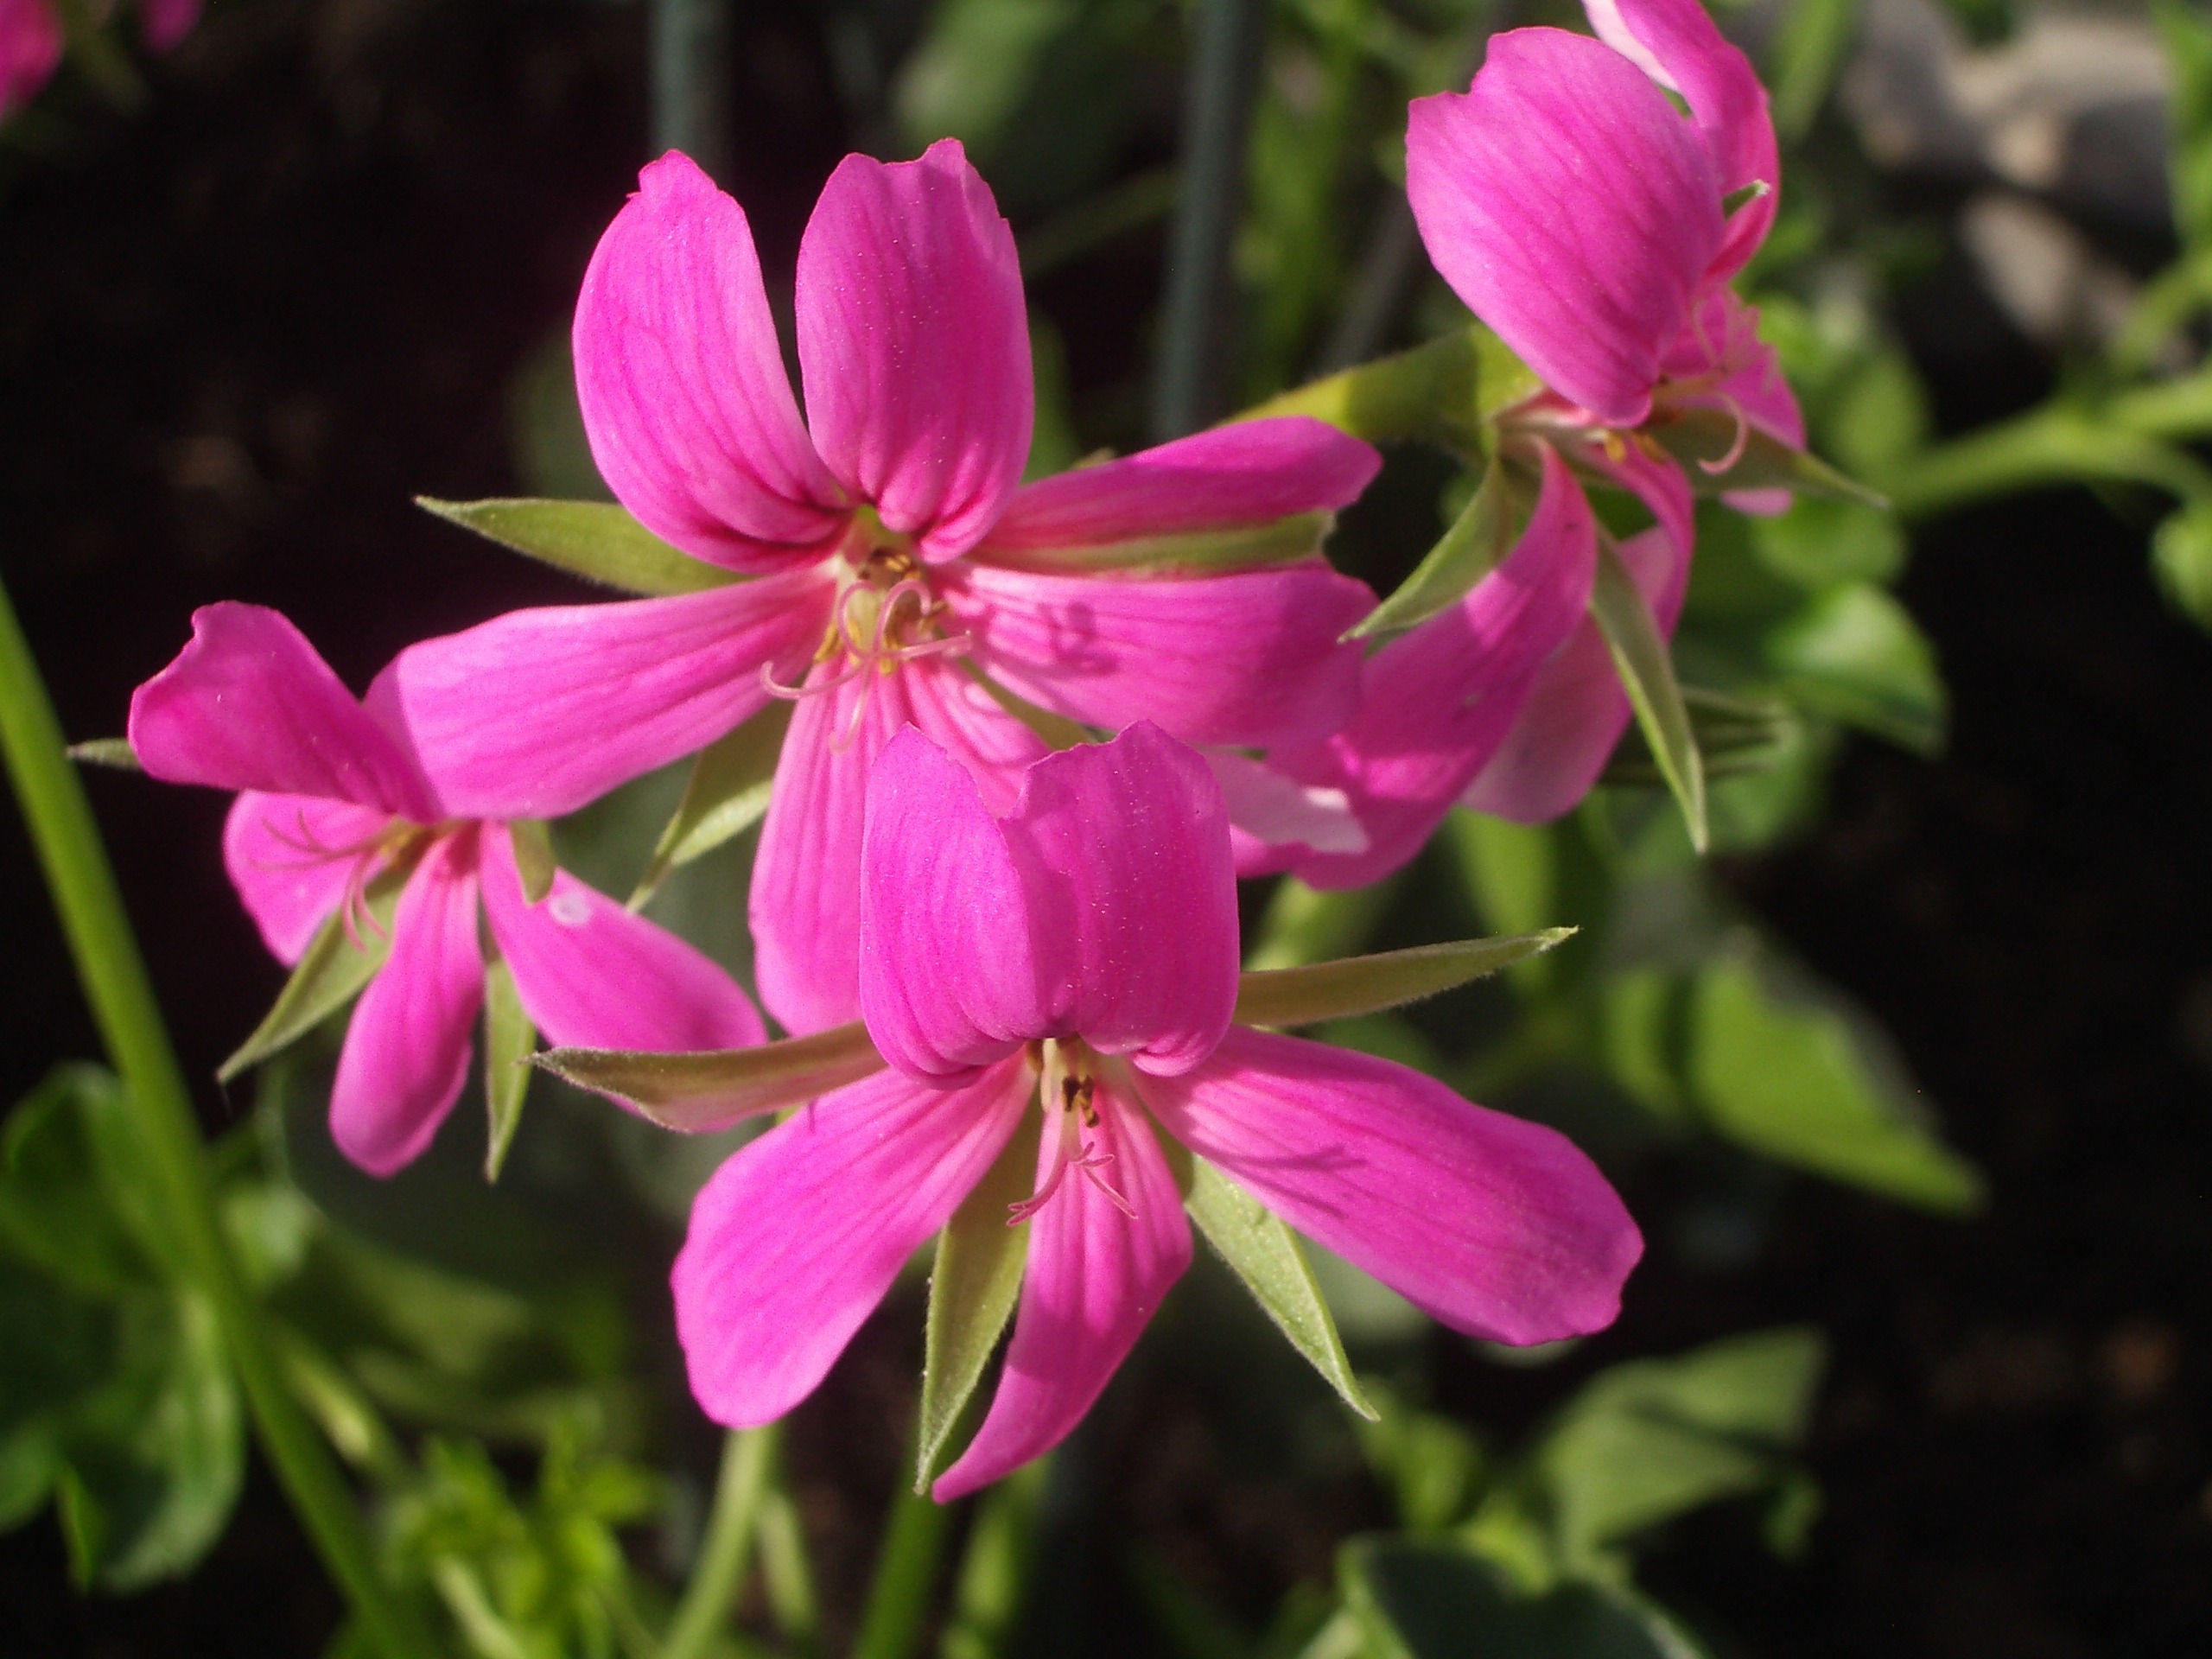
plant, flower, petal, botany, flora, wildflower, geranium, pink flower, macro photography, flowering plant, annual plant, land plant, everlasting sweet pea